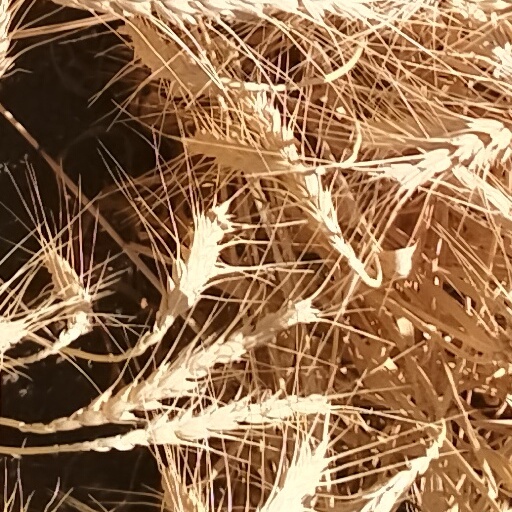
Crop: wheat